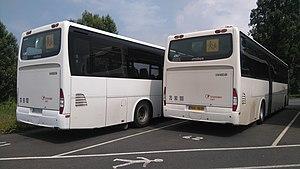
Irisbus New Récréo 12.8m (2006)
L'Irisbus New Récréo est un autocar de ligne scolaire fabriqué et commercialisé par le constructeur franco-italien Irisbus de 2006 à 2013.